Moa

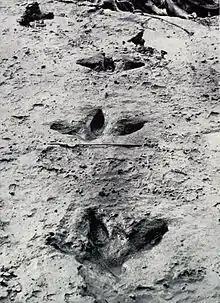
Preserved footprints of a "D. novaezealandiae" found in 1911

In addition to these specimens, loose moa feathers have been collected from caves and rock shelters in the southern South Island, and based on these remains, some idea of the moa plumage has been achieved. The preserved leg of "M. didinus" from the Old Man Range reveals that this species was feathered right down to the foot. This is likely to have been an adaptation to living in high-altitude, snowy environments, and is also seen in the Darwin’s rhea, which lives in a similar seasonally snowy habitat.